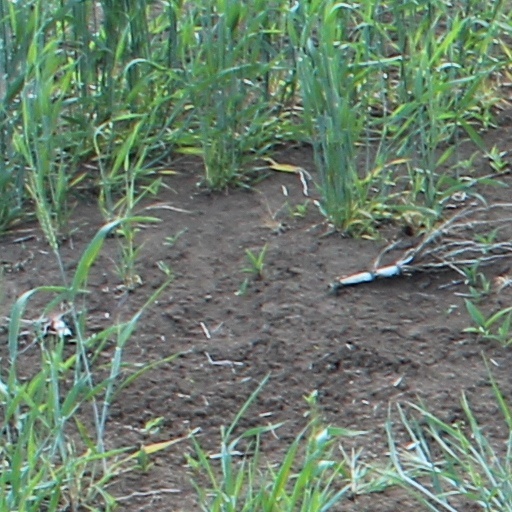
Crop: wheat